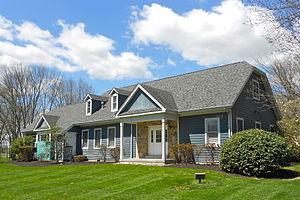
East Caln Township est un township, situé au centre du comté de Chester, aux États-Unis. En 2010, il comptait une population de 4 838 habitants.